Sky position (RA, Dec in degrees): 180.474, 10.663
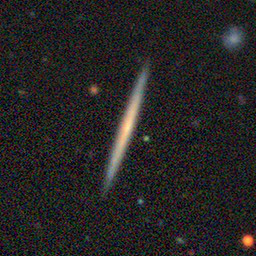
Galaxy morphology: Edge-on Galaxies without Bulge